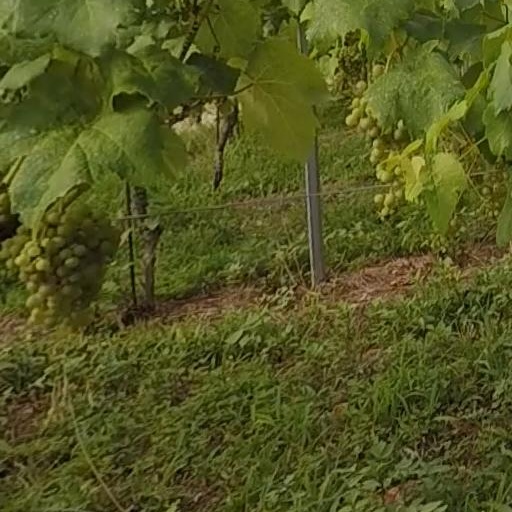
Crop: grape